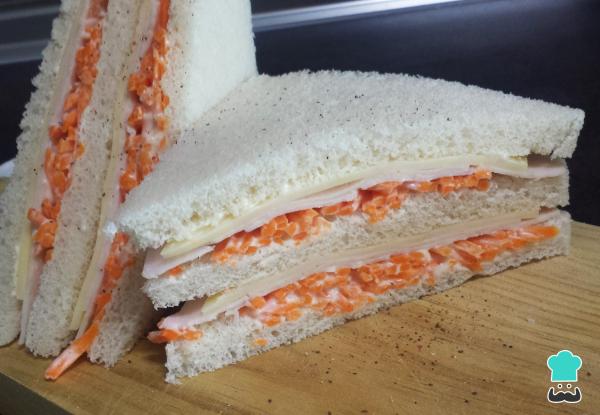
¡Y listo! ya puedes pegarle un buen mordisco al sándwich de miga con zanahoria. Fácil, rápido y muy bueno.Como ves, este sándwich saludable es bastante colorido así que también lo puedes usar para servir como aperitivo cortándolo en cuadros pequeñitos. Espero que te haya gustado tanto como a mi y no dejes de hacer tus propuestas y dejarnos tus comentarios. ¡Buen provecho!